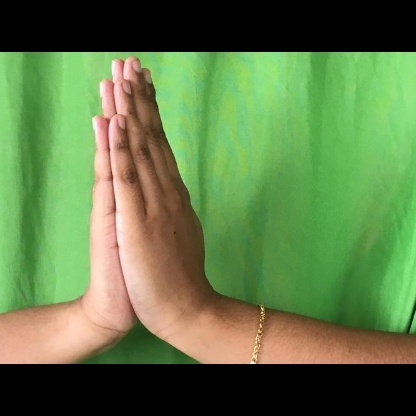
Mudra: Anjali